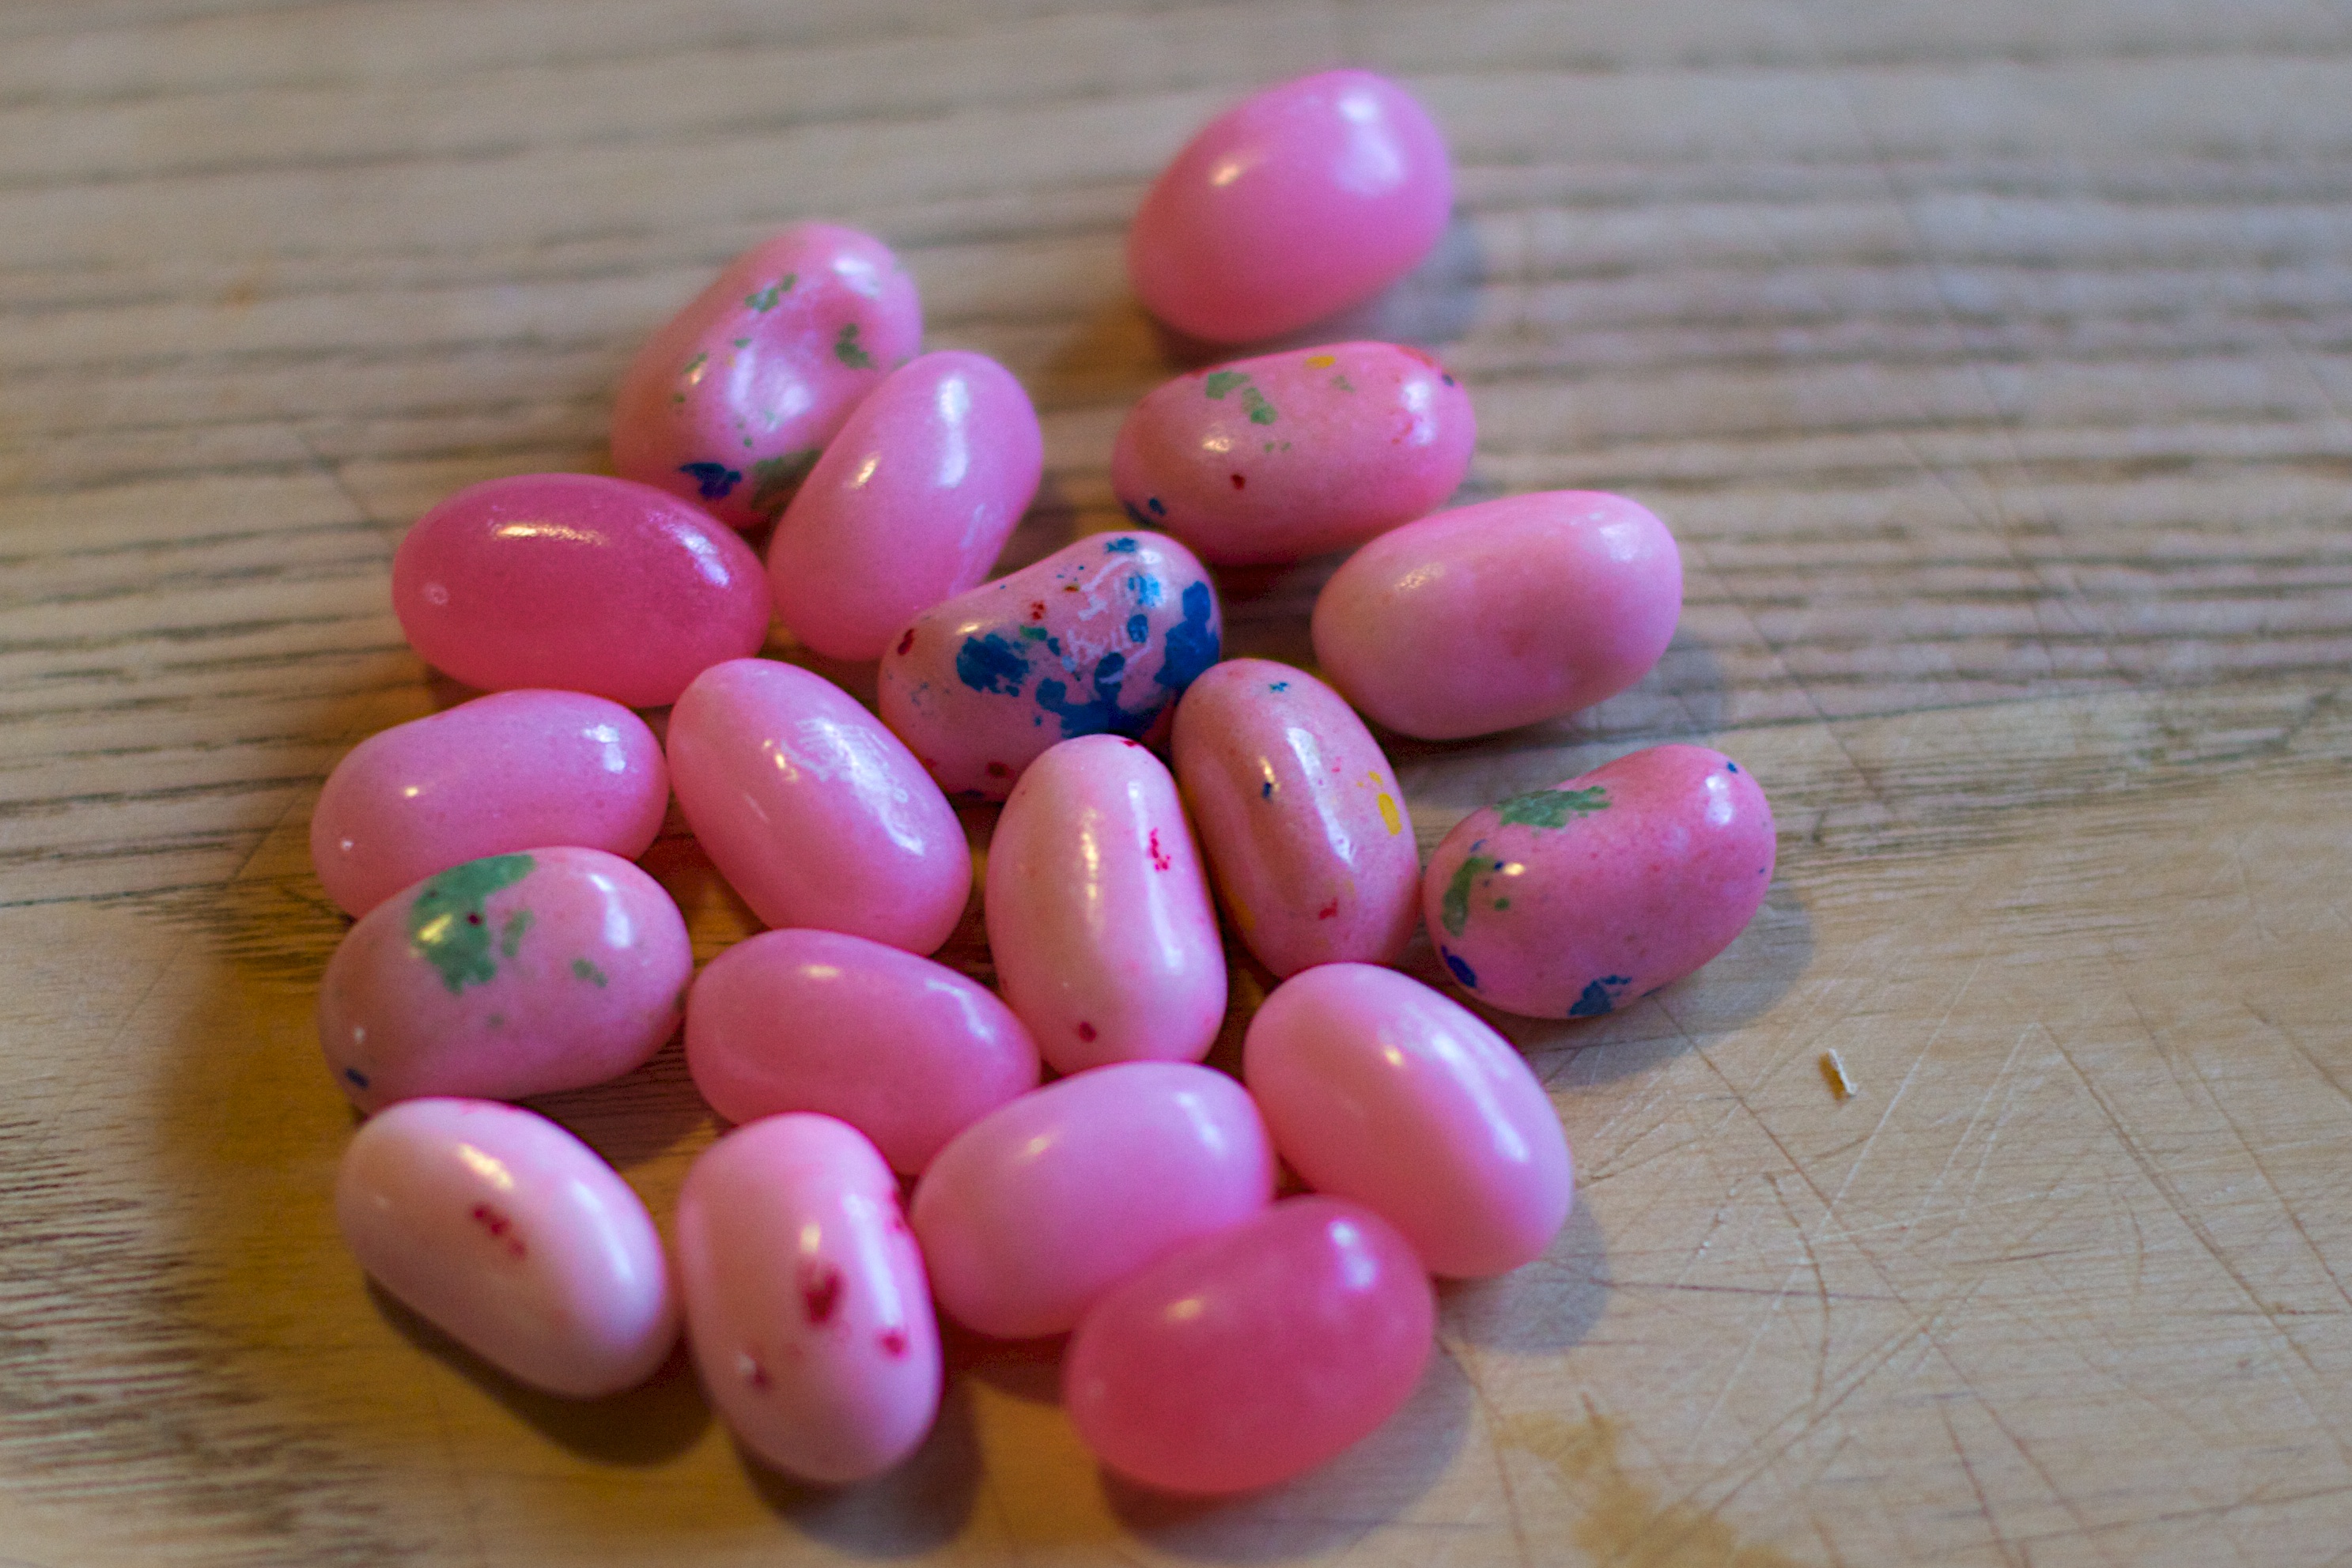
flower, petal, food, produce, pink, bead, fashion accessory